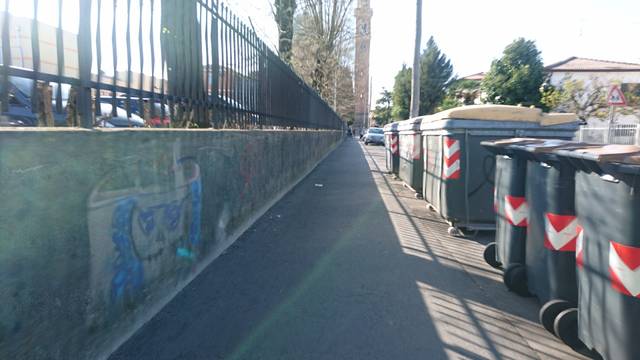
Region: Italy
Coordinates: 45.421, 11.888